Dylan O'Donnell

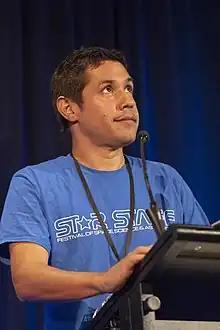
Dylan O'Donnell at Star Stuff festival in 2018

Dylan O'Donnell is an Australian IT entrepreneur and amateur photographer, whose astrophotography has been featured by the European Space Agency (ESA), and NASA. His work has been selected twice for NASA's Astronomy Picture of the Day (APOD).